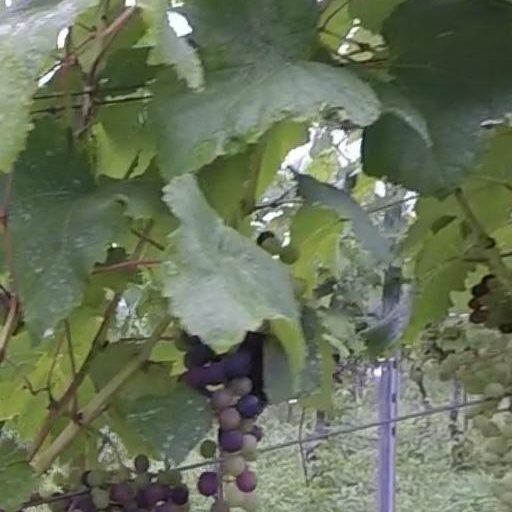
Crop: grape